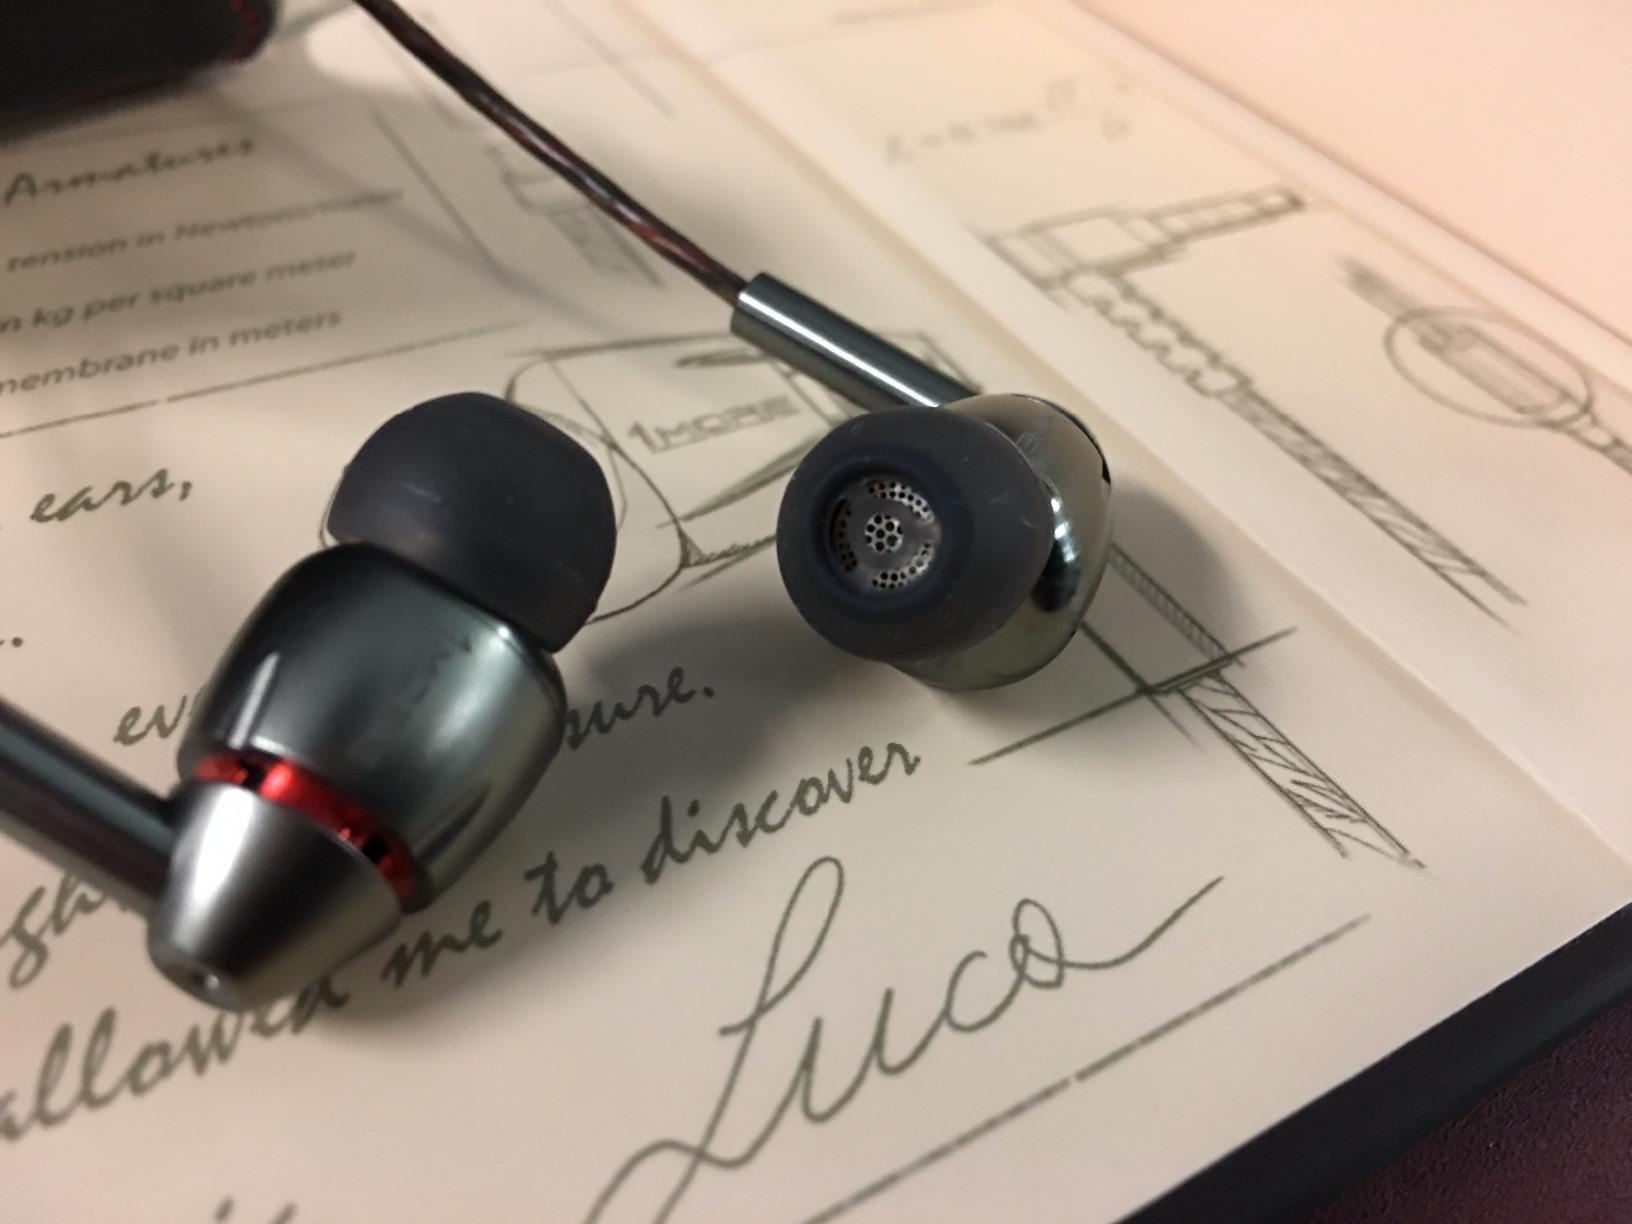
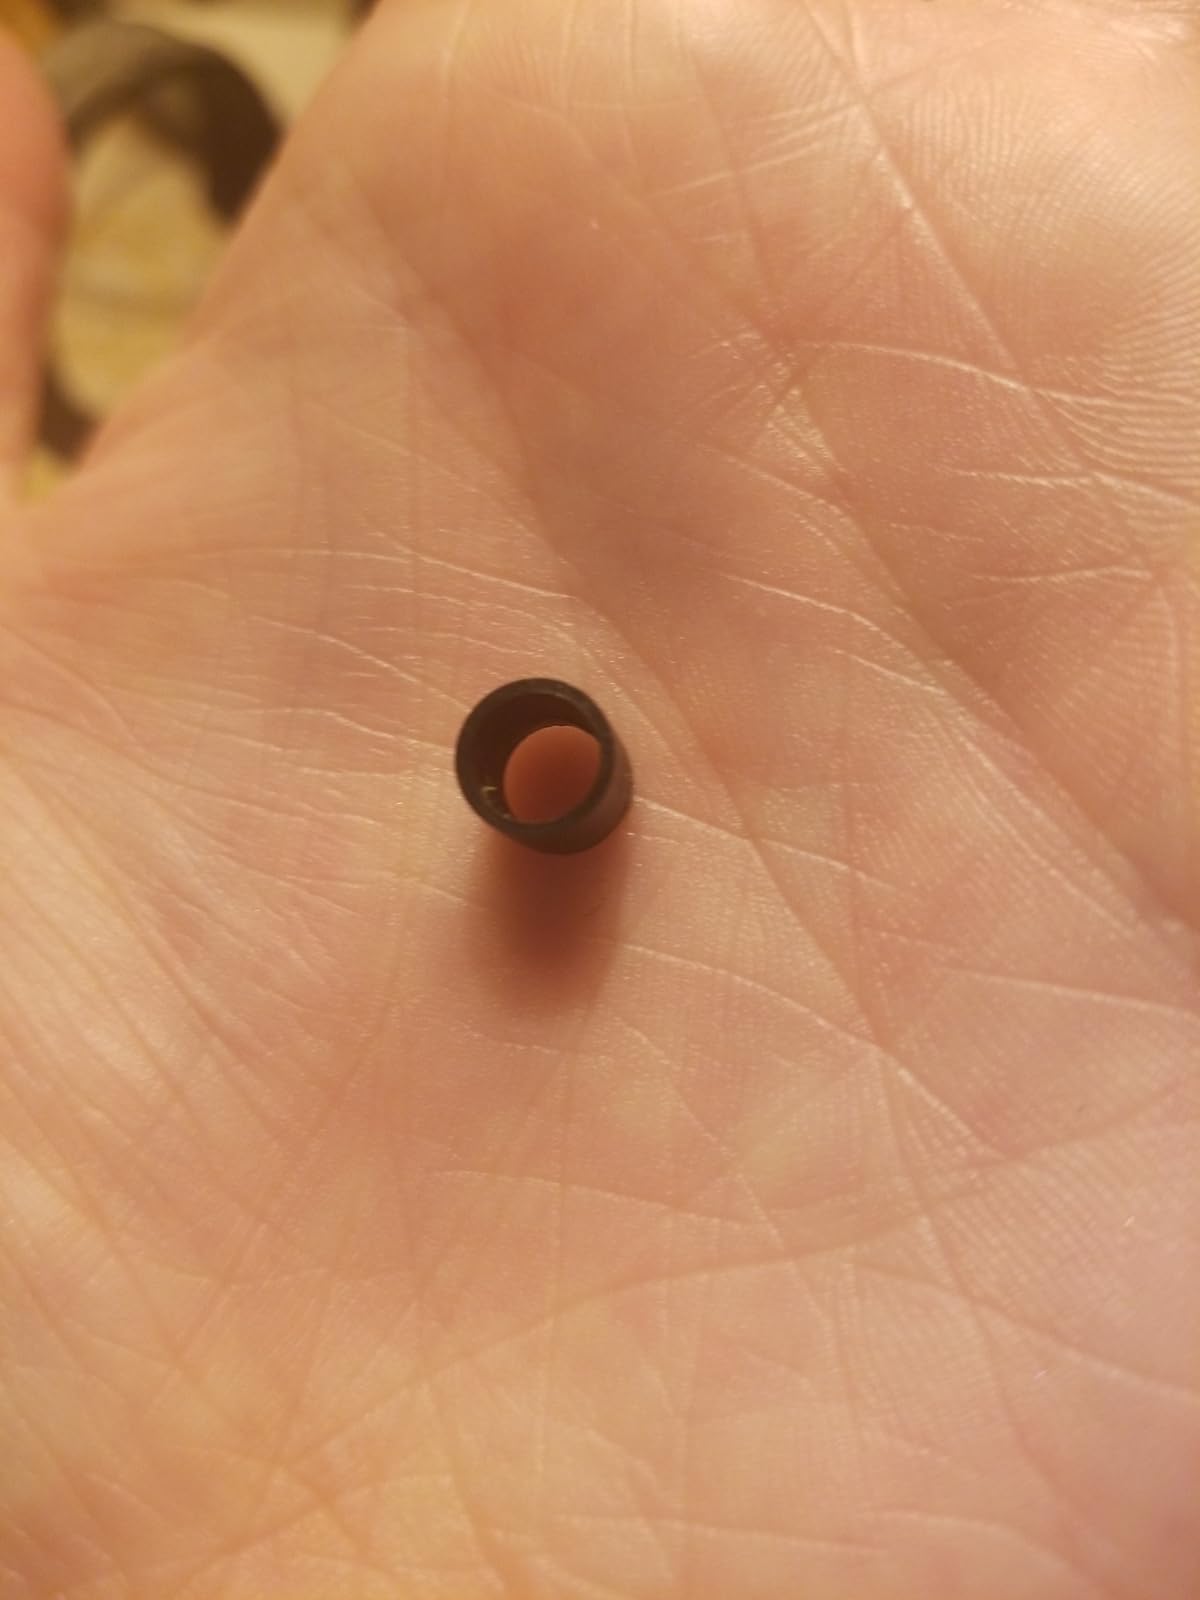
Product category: headphones
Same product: yes